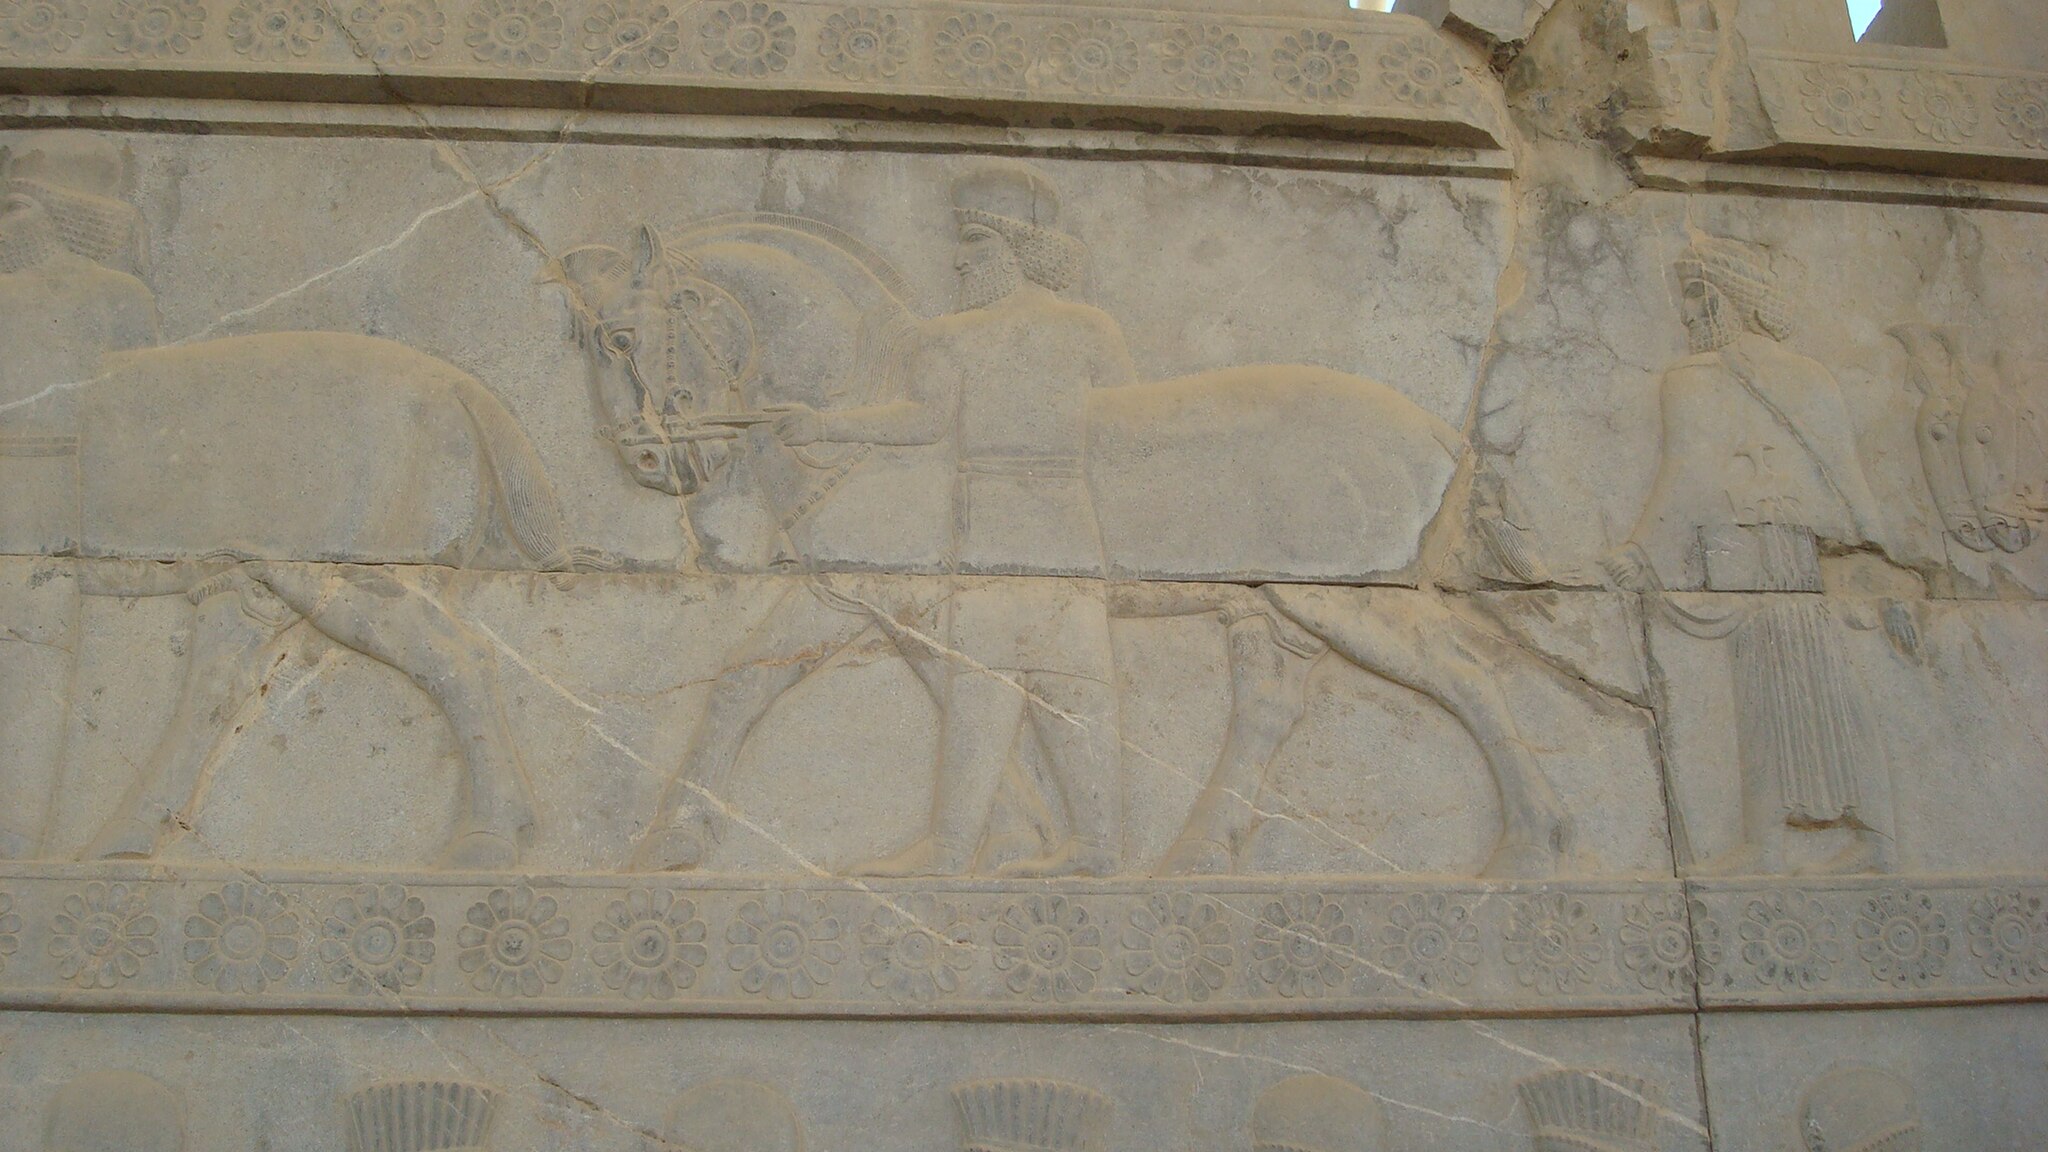
Title: Persepolis24
Description: persepolis
Categories: GFDL, Taken with Sony DSC-W90, License migration redundant, Self-published work, Files with coordinates missing SDC location of creation, 2010 in Persepolis, Relief of dignitaries at court ceremony, Apadana of Persepolis